Blaž Zupan

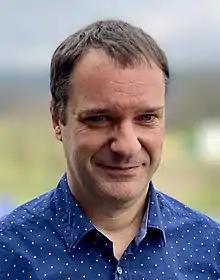

Blaž Zupan (born 26 January 1968 in Postojna, Yugoslavia), is a Slovenian computer scientist and university professor.